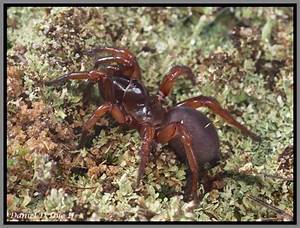
Label: spider